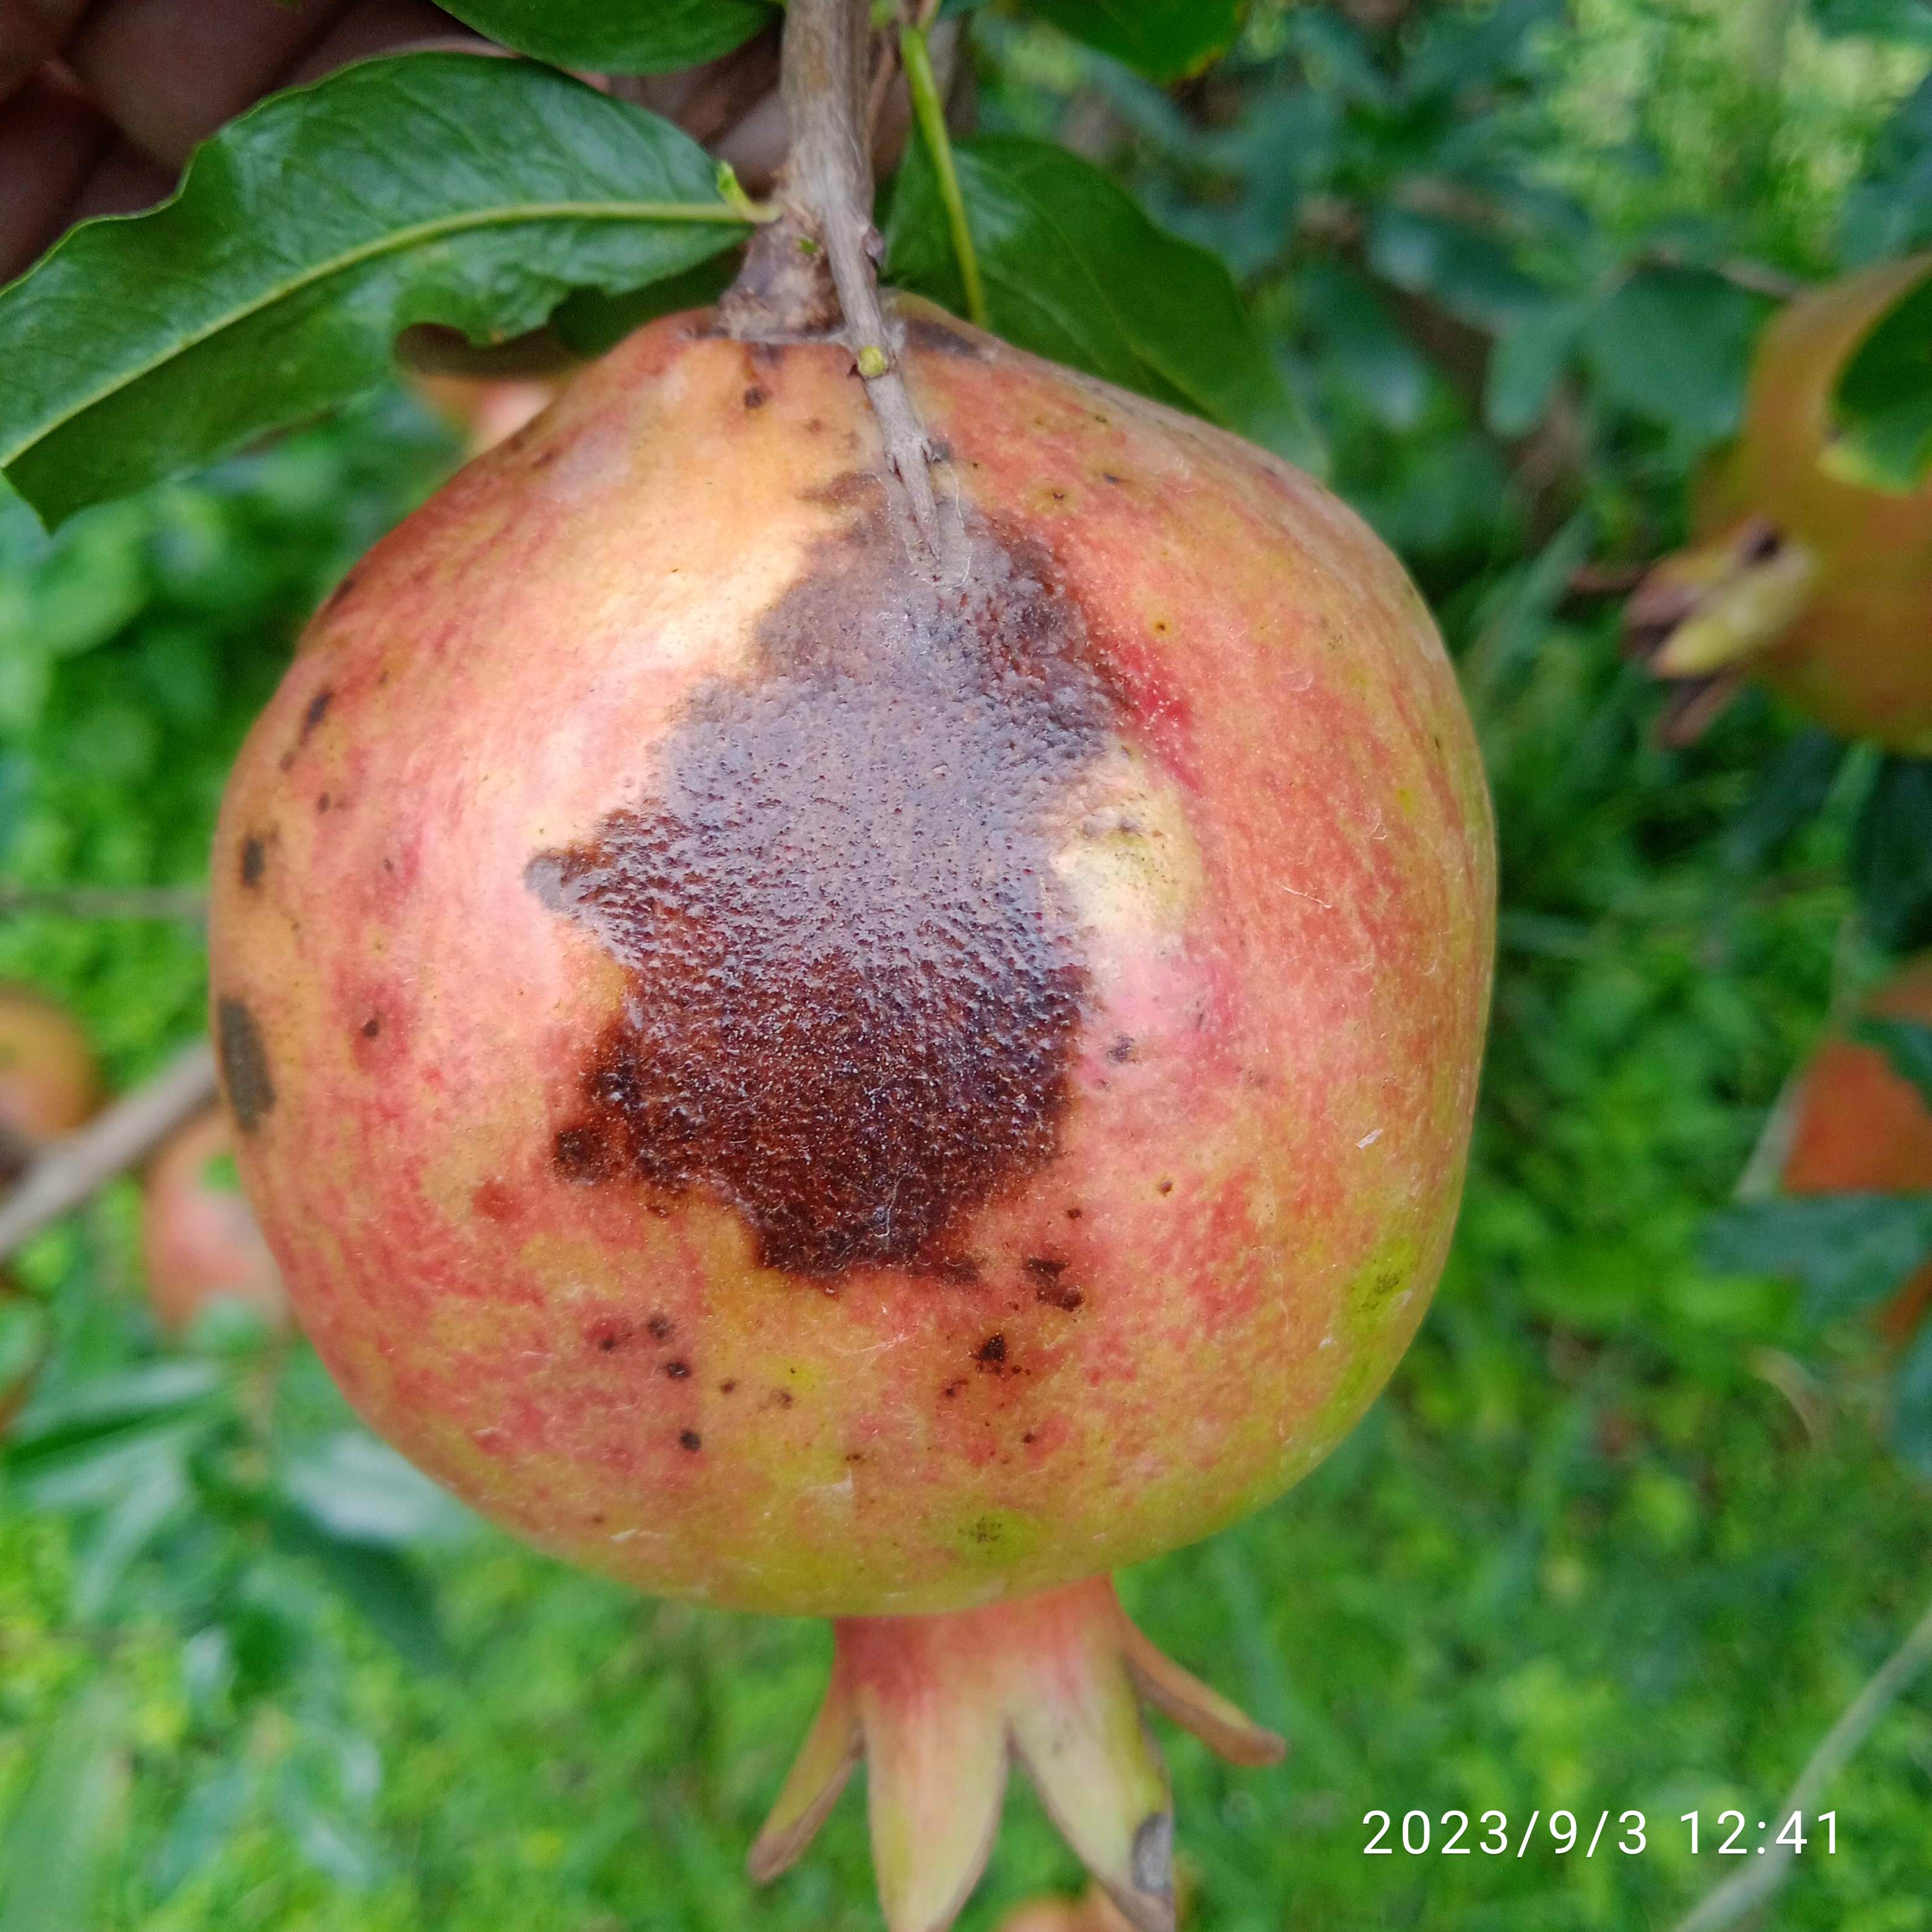
Label: Anthracnose